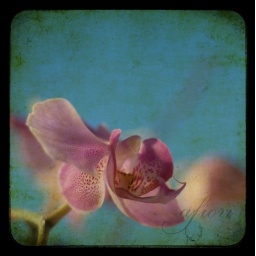
New in shop - pink orchid against blue background